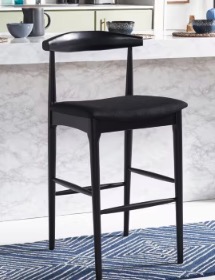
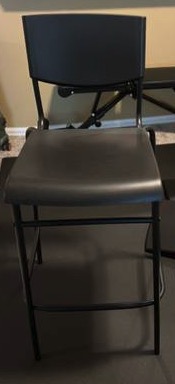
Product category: stool
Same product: no